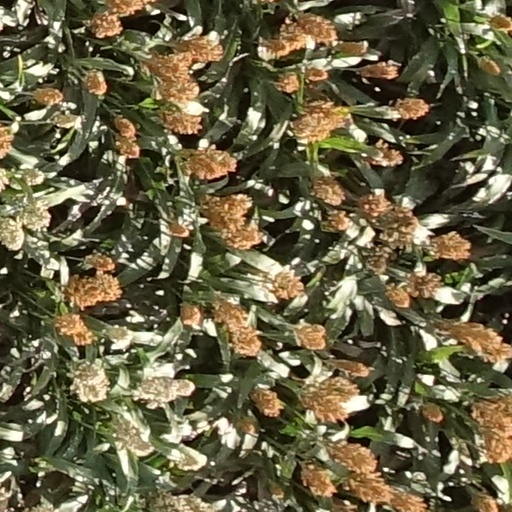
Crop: sorghum